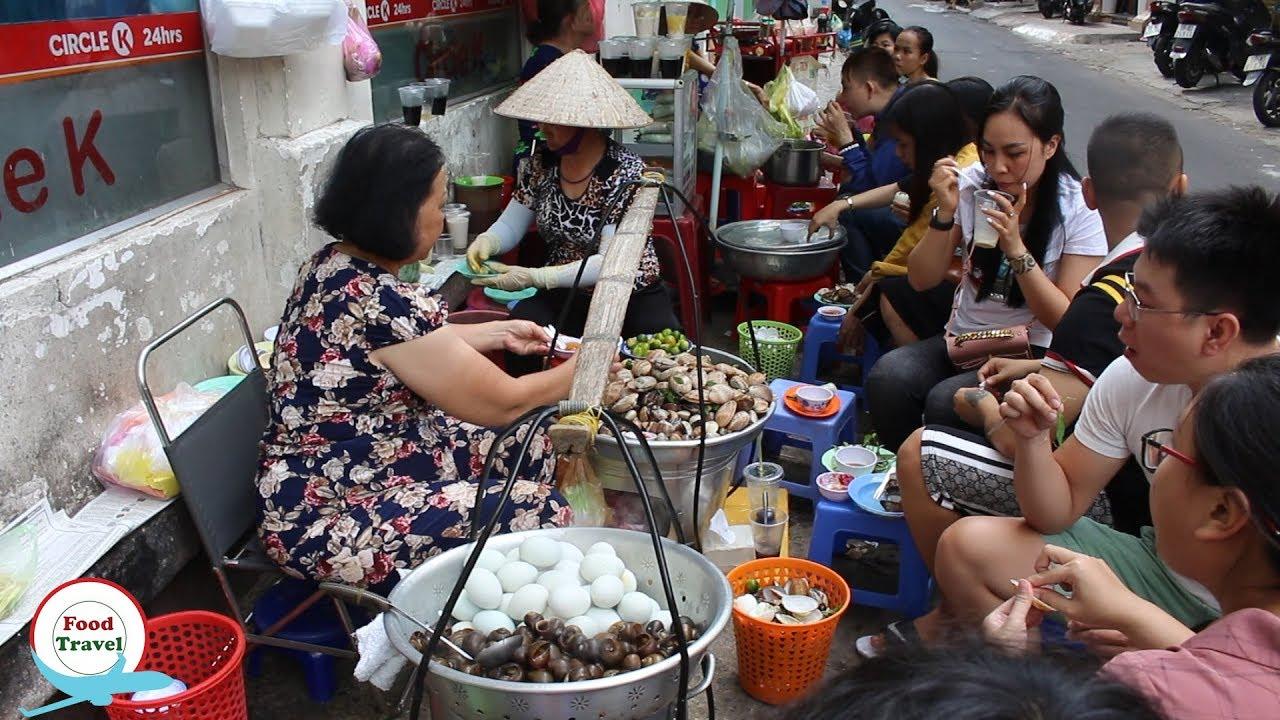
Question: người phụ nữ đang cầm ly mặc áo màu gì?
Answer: mặc áo màu trắng